General Dynamics Ajax

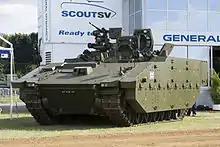
Pre-production prototype of the Ares (PMRS variant)

In July 2015, the Ministry of Defence concluded their study into having final assembly of the Scout SV vehicles take place in the UK rather than General Dynamics' primary production facility in Spain. There was a business case for UK final assembly and testing. As part of a £390 million maintenance package running until 2024, General Dynamics moved production of the last 489 vehicles to the UK. General Dynamics bought a former forklift factory in Pentrebach in South Wales to assemble the Scout SV. Thales UK won the sight system contract for the Scout family, safeguarding engineering and manufacturing jobs at their site in Scotland.